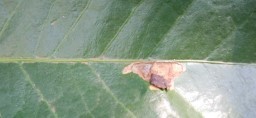
Label: Miner